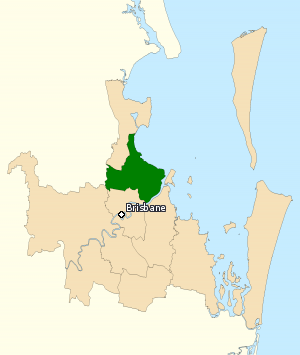
La circonscription de Lilley est une circonscription électorale fédérale australienne dans le Queensland. Elle a été créée en 1913 et porte le nom de Sir Charles Lilley, un ancien premier ministre du Queensland. Elle est située au nord-est du centre-ville et comprend les quartiers d'Ascot, Banyo, Boondall, Brighton, Chermside, Clayfield, Deagon, Geebung, Gordon Park, Hamilton, Hendra, Kedron, Northgate, Nudgee, Nundah, Pinkenba, Sandgate, Shorncliffe, Taigum, Virginia, Wavell Heights, Wooloowin, Zillmere et une partie de ceux d'Albion, Aspley et Lutwyche.